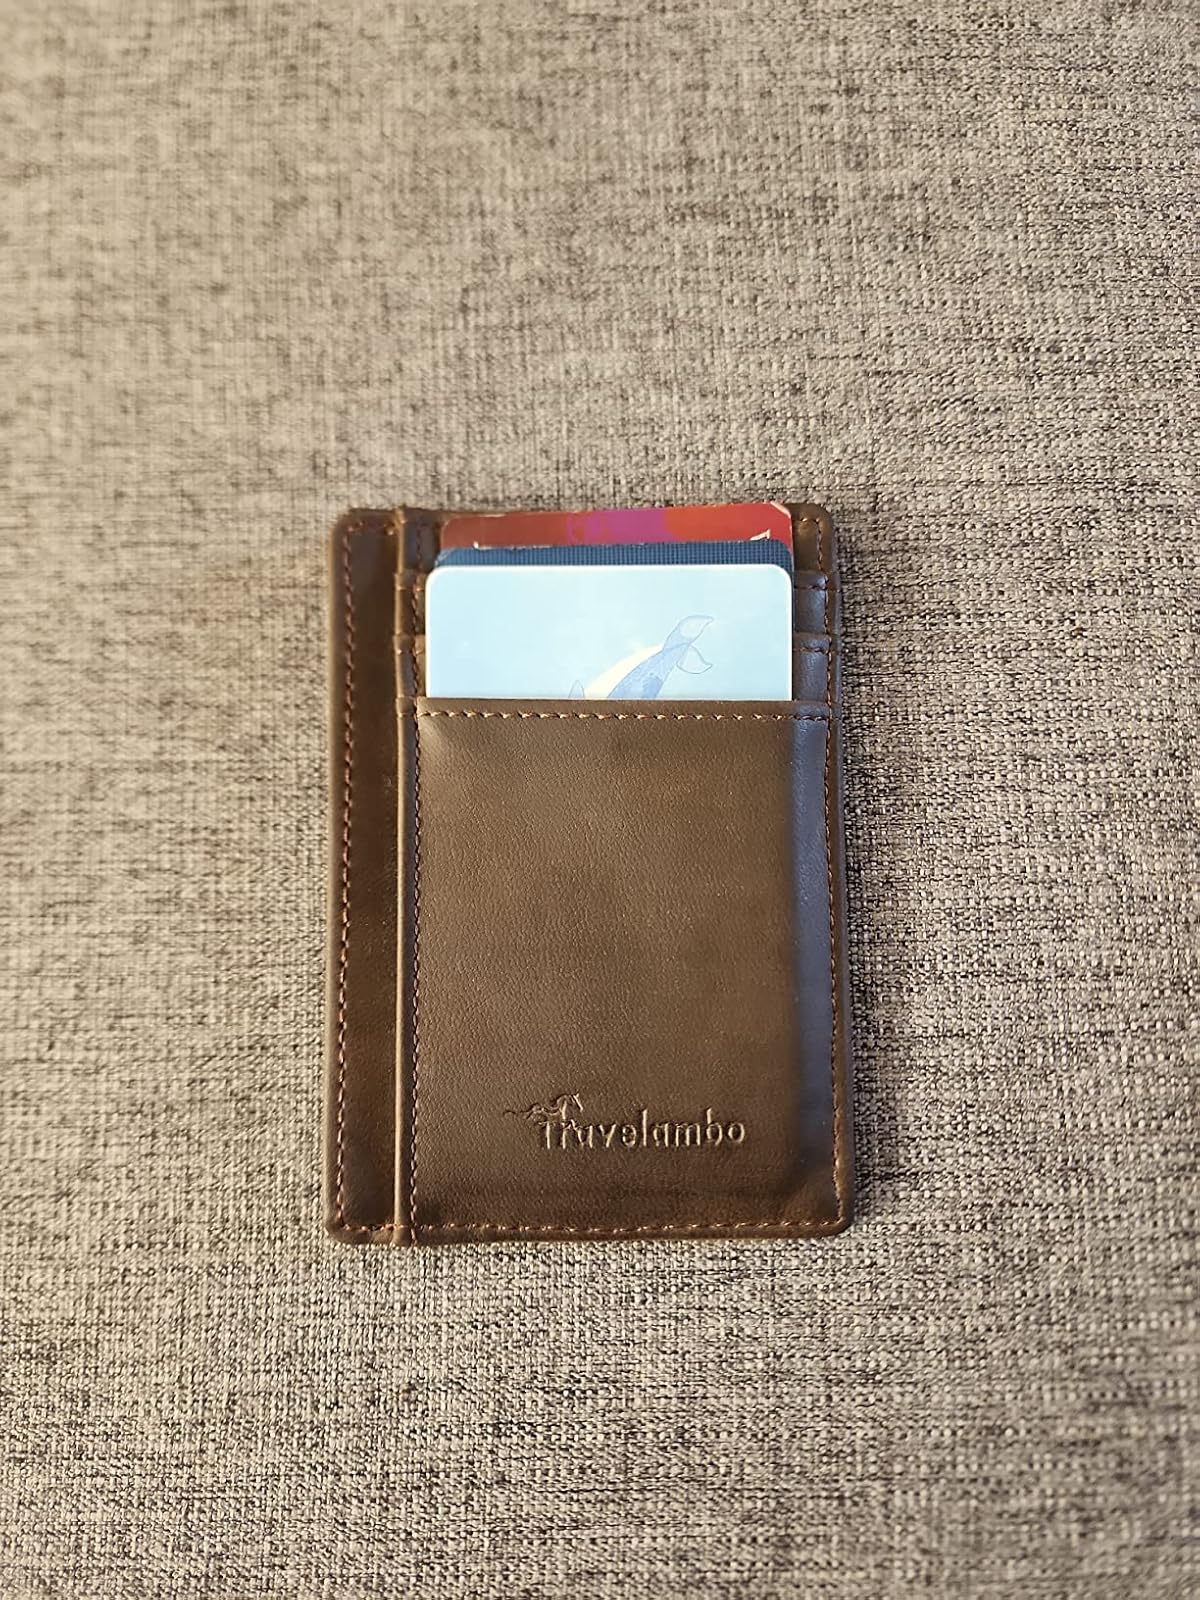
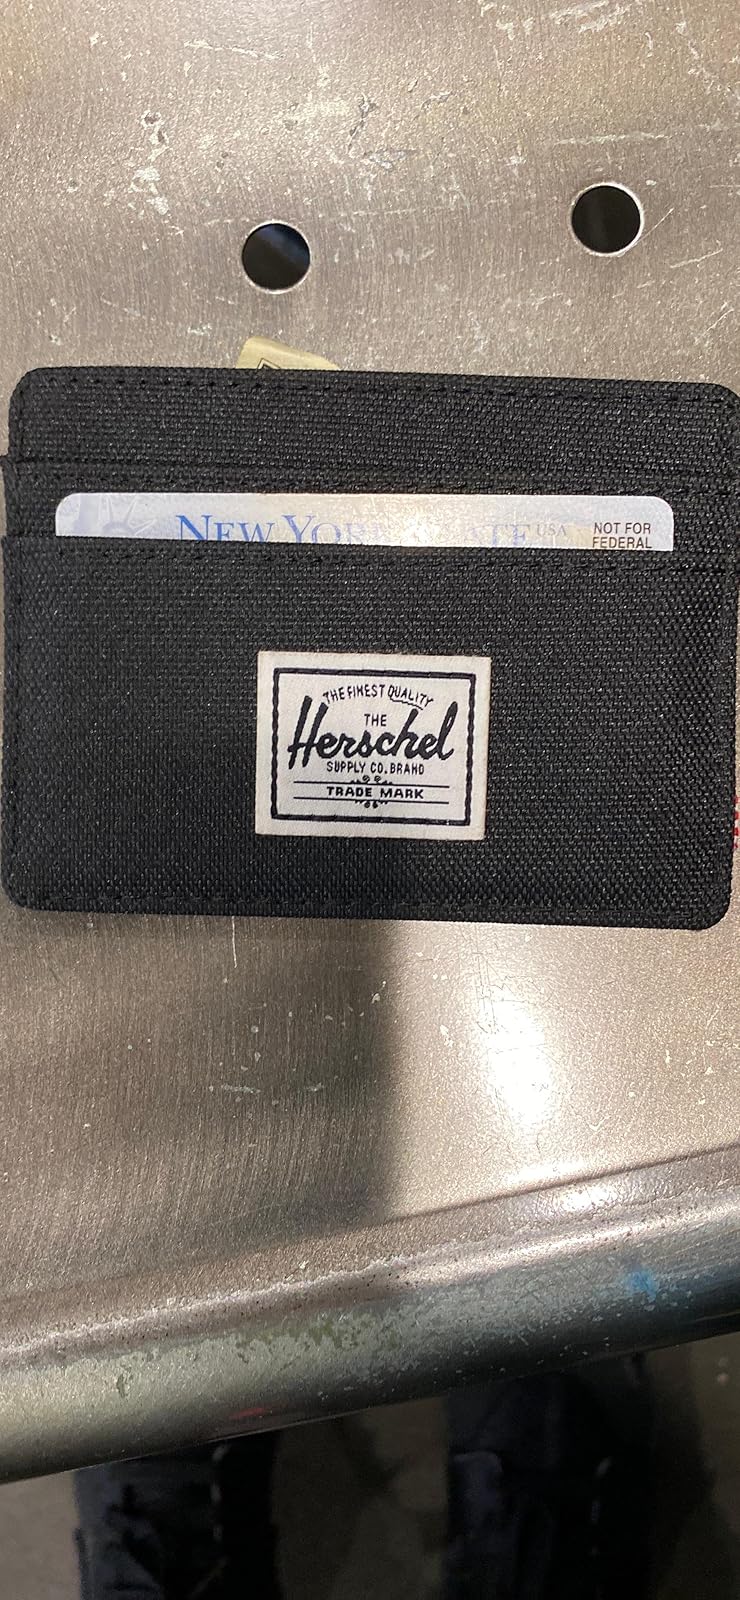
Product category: accessories_wallet
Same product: no